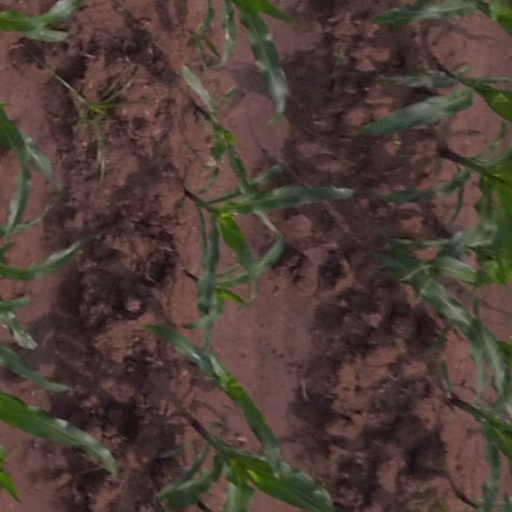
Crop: maize; corn